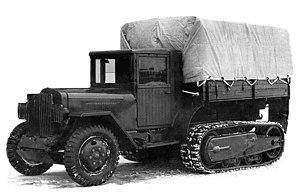
Le ZIS-5 était un camion 4x2 produit par le constructeur soviétique ZiS dans l'usine de Moscou à partir du mois d'octobre 1933. C'était, comme les modèles qui l'ont précédé les AMO-2 et AMO-3 une copie du camion américain Autocar Company modèle "Dispatch".